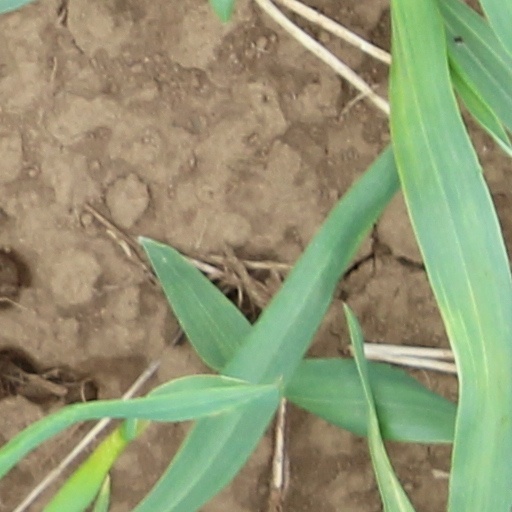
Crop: wheat